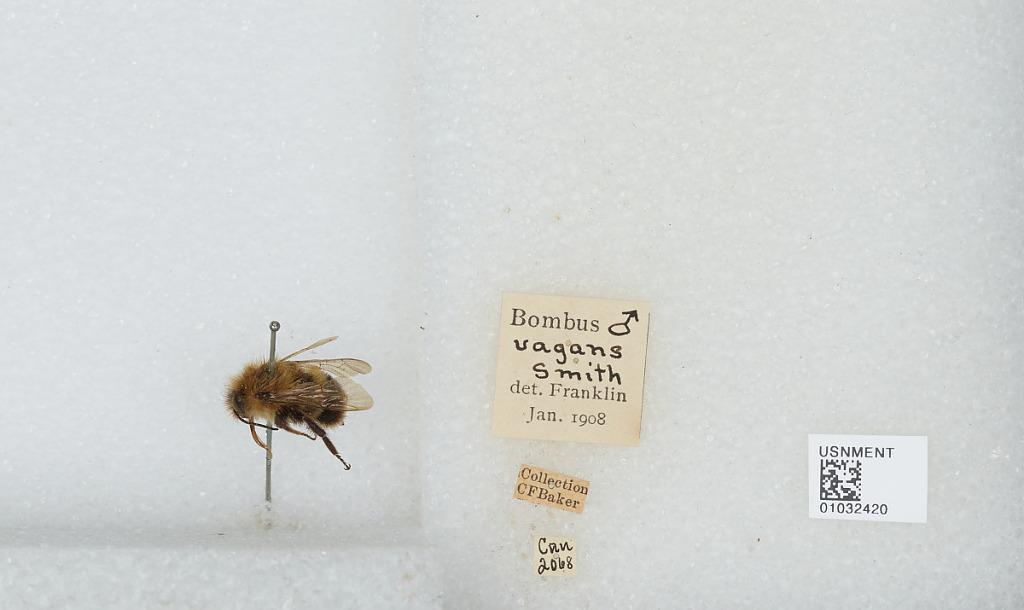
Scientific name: Bombus (Pyrobombus) vagans vagans Smith
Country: Canada
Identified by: Franklin